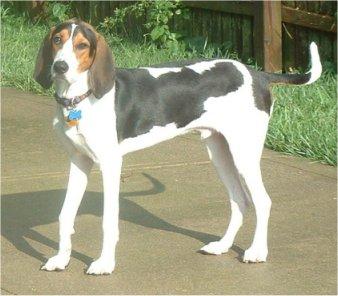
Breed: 216-n000063-Walker_hound